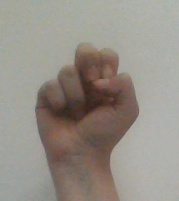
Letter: gaaf